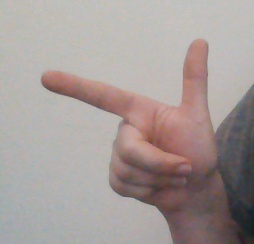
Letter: yaa